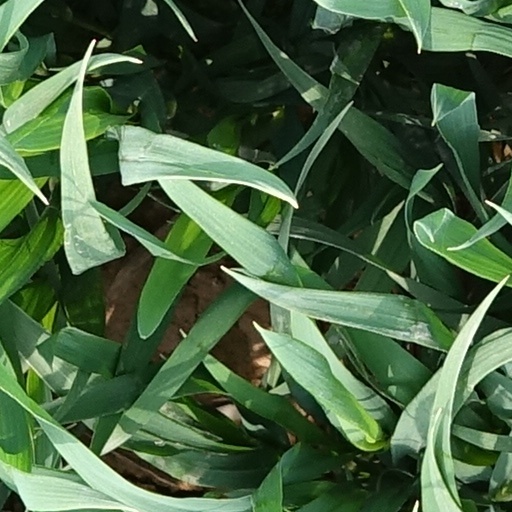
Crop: wheat